Lewes

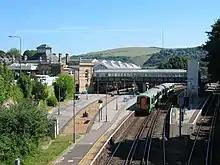
Lewes railway station, looking east. South Downs in the distance

Southover Grange is a grade II*listed Tudor manor house built in 1572 with Caen limestone taken from the ruins of Lewes Priory. The house and its gardens were bought by Lewes District Council and opened to the public in 1945. The house is now owned by East Sussex County Council, and it is currently being refurbished into a wedding venue, registry office and community facility. The east wing is leased to an art shop and the Window café (open in spring and summer). The Grange gardens are divided by the Winterbourne stream and contain formal bedding displays, a wildflower area, a knot garden and some notable trees, including a large Magnolia grandiflora, a mulberry tree dating perhaps to the 17th century and a tulip tree planted by Queen Elizabeth II. The gardens are open to the public during daylight hours all year round.